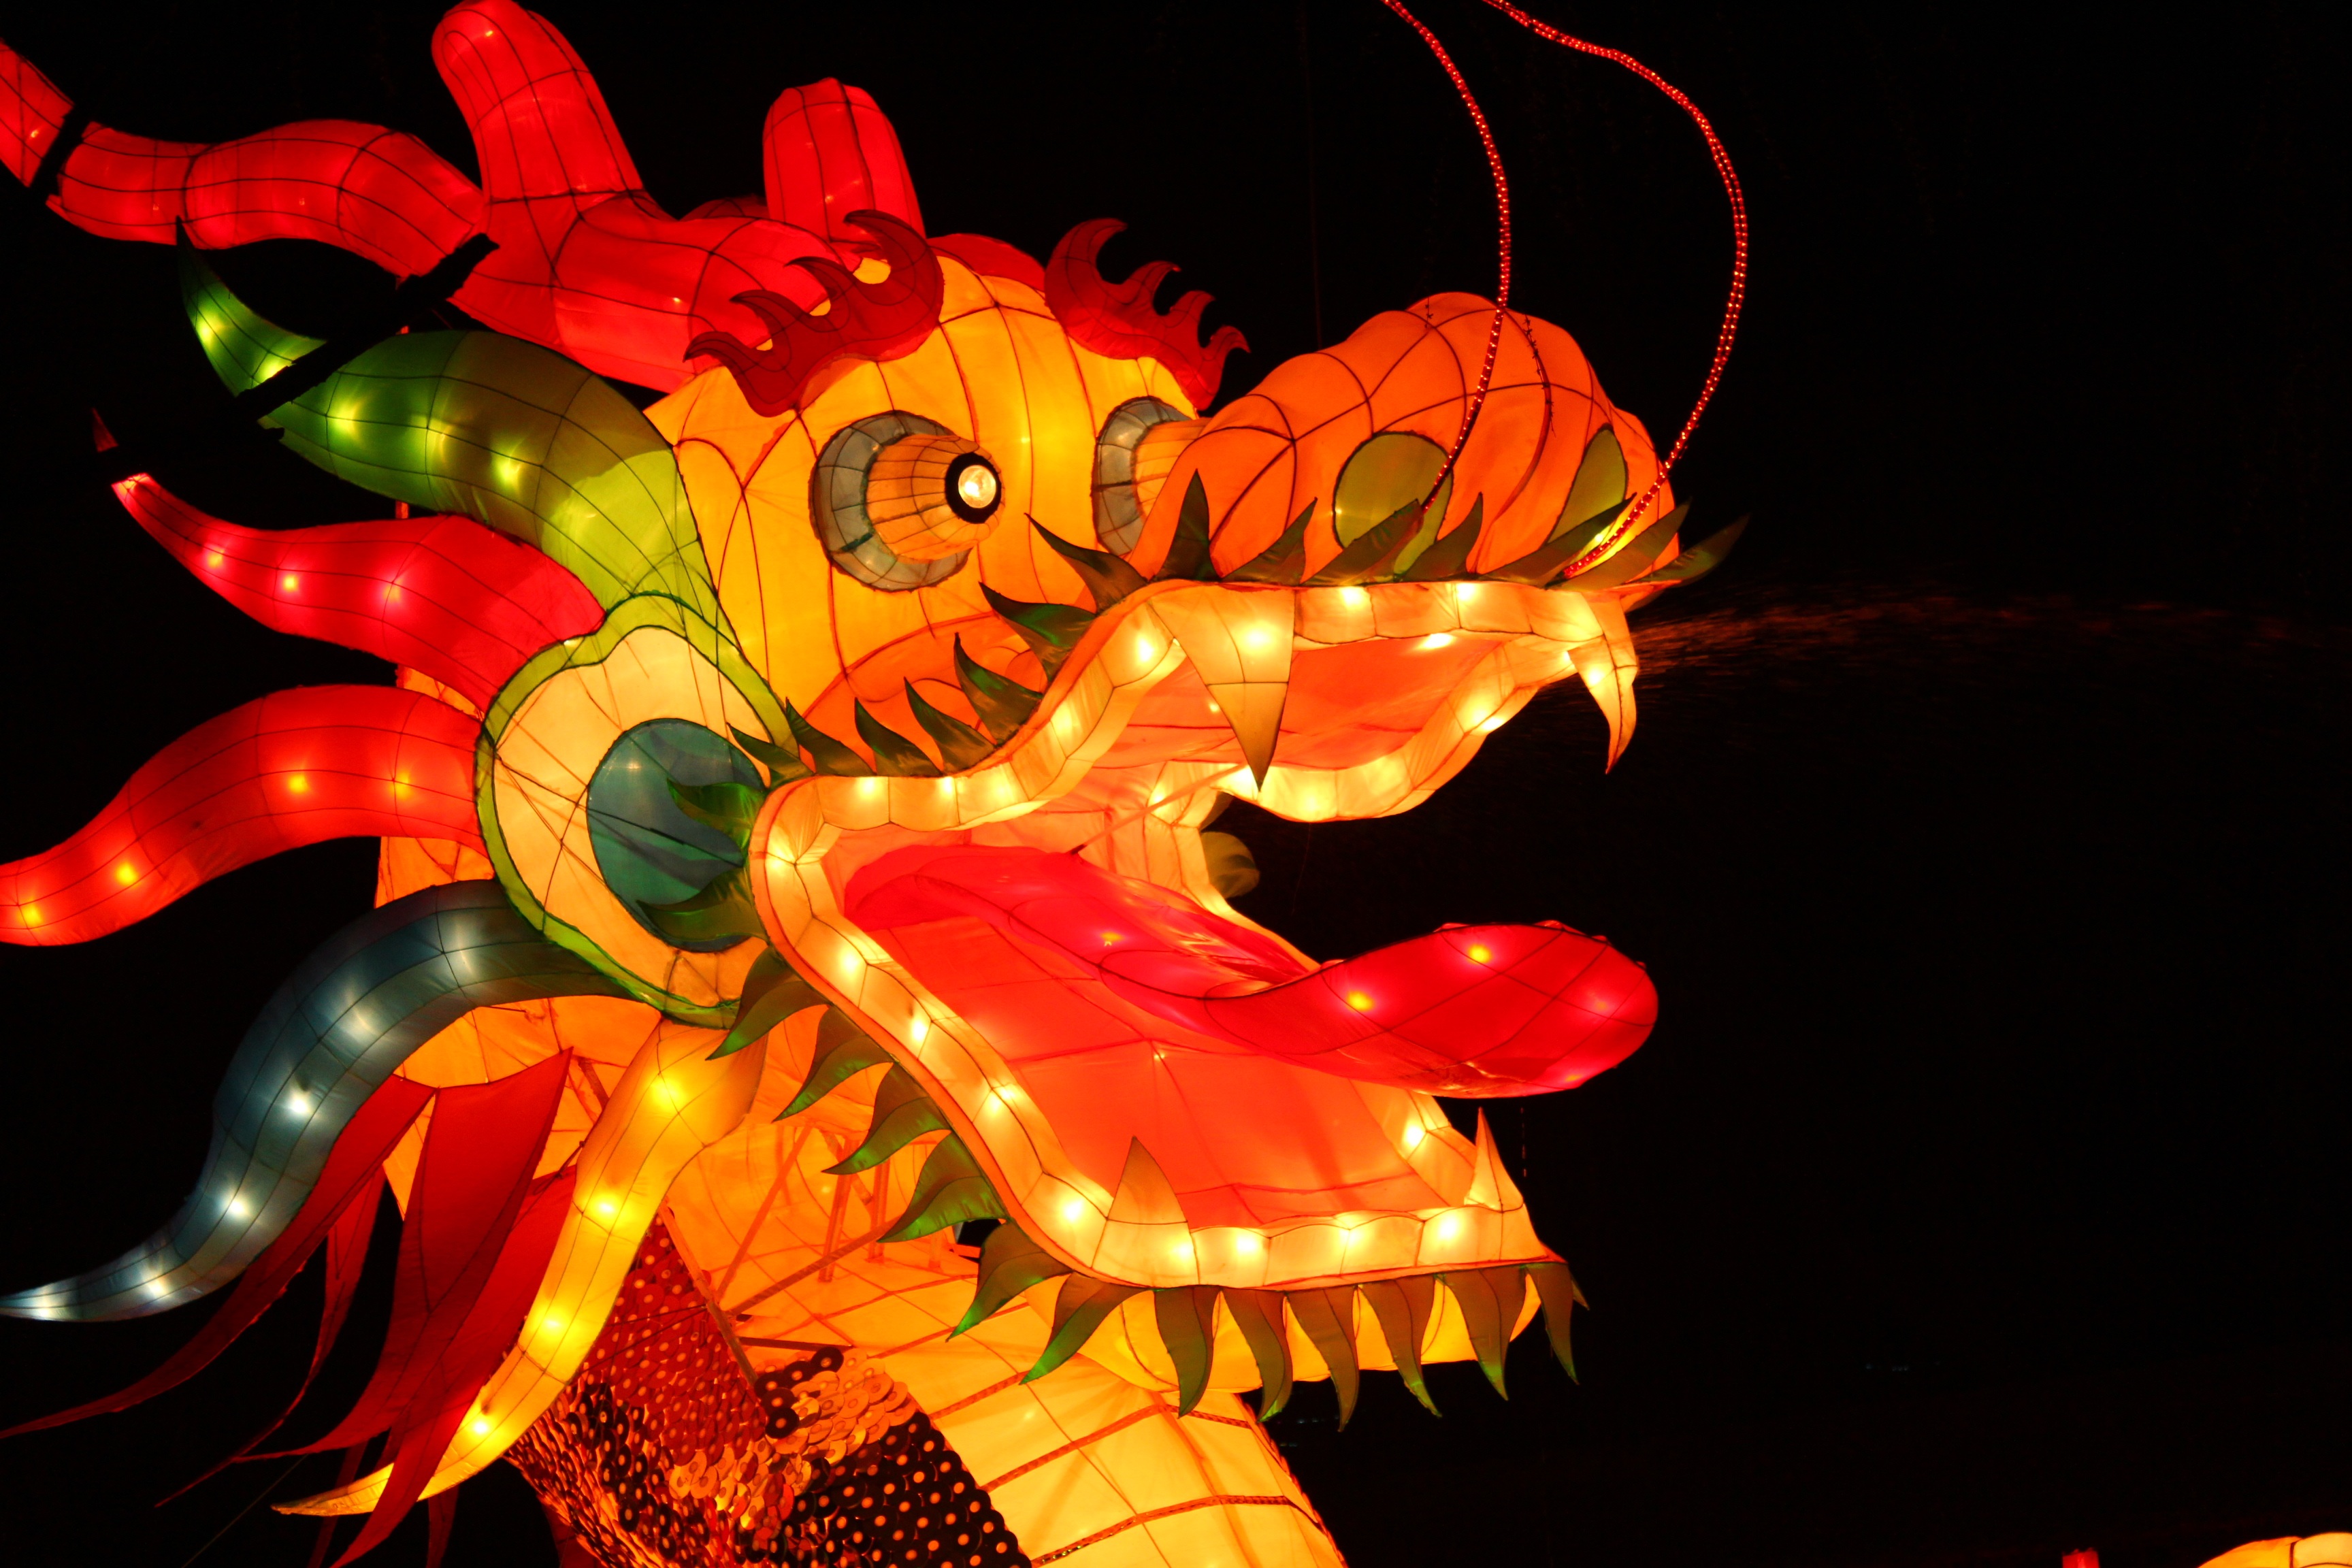
flower, red, flame, dragon, organ, macro photography, lantern festival, the lantern festival, traditional folk, fractal art